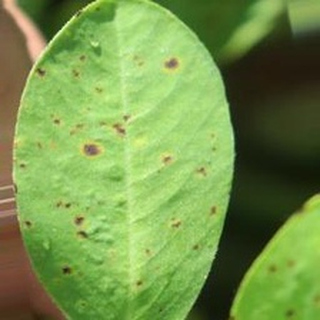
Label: groundnut_early_leaf_spot